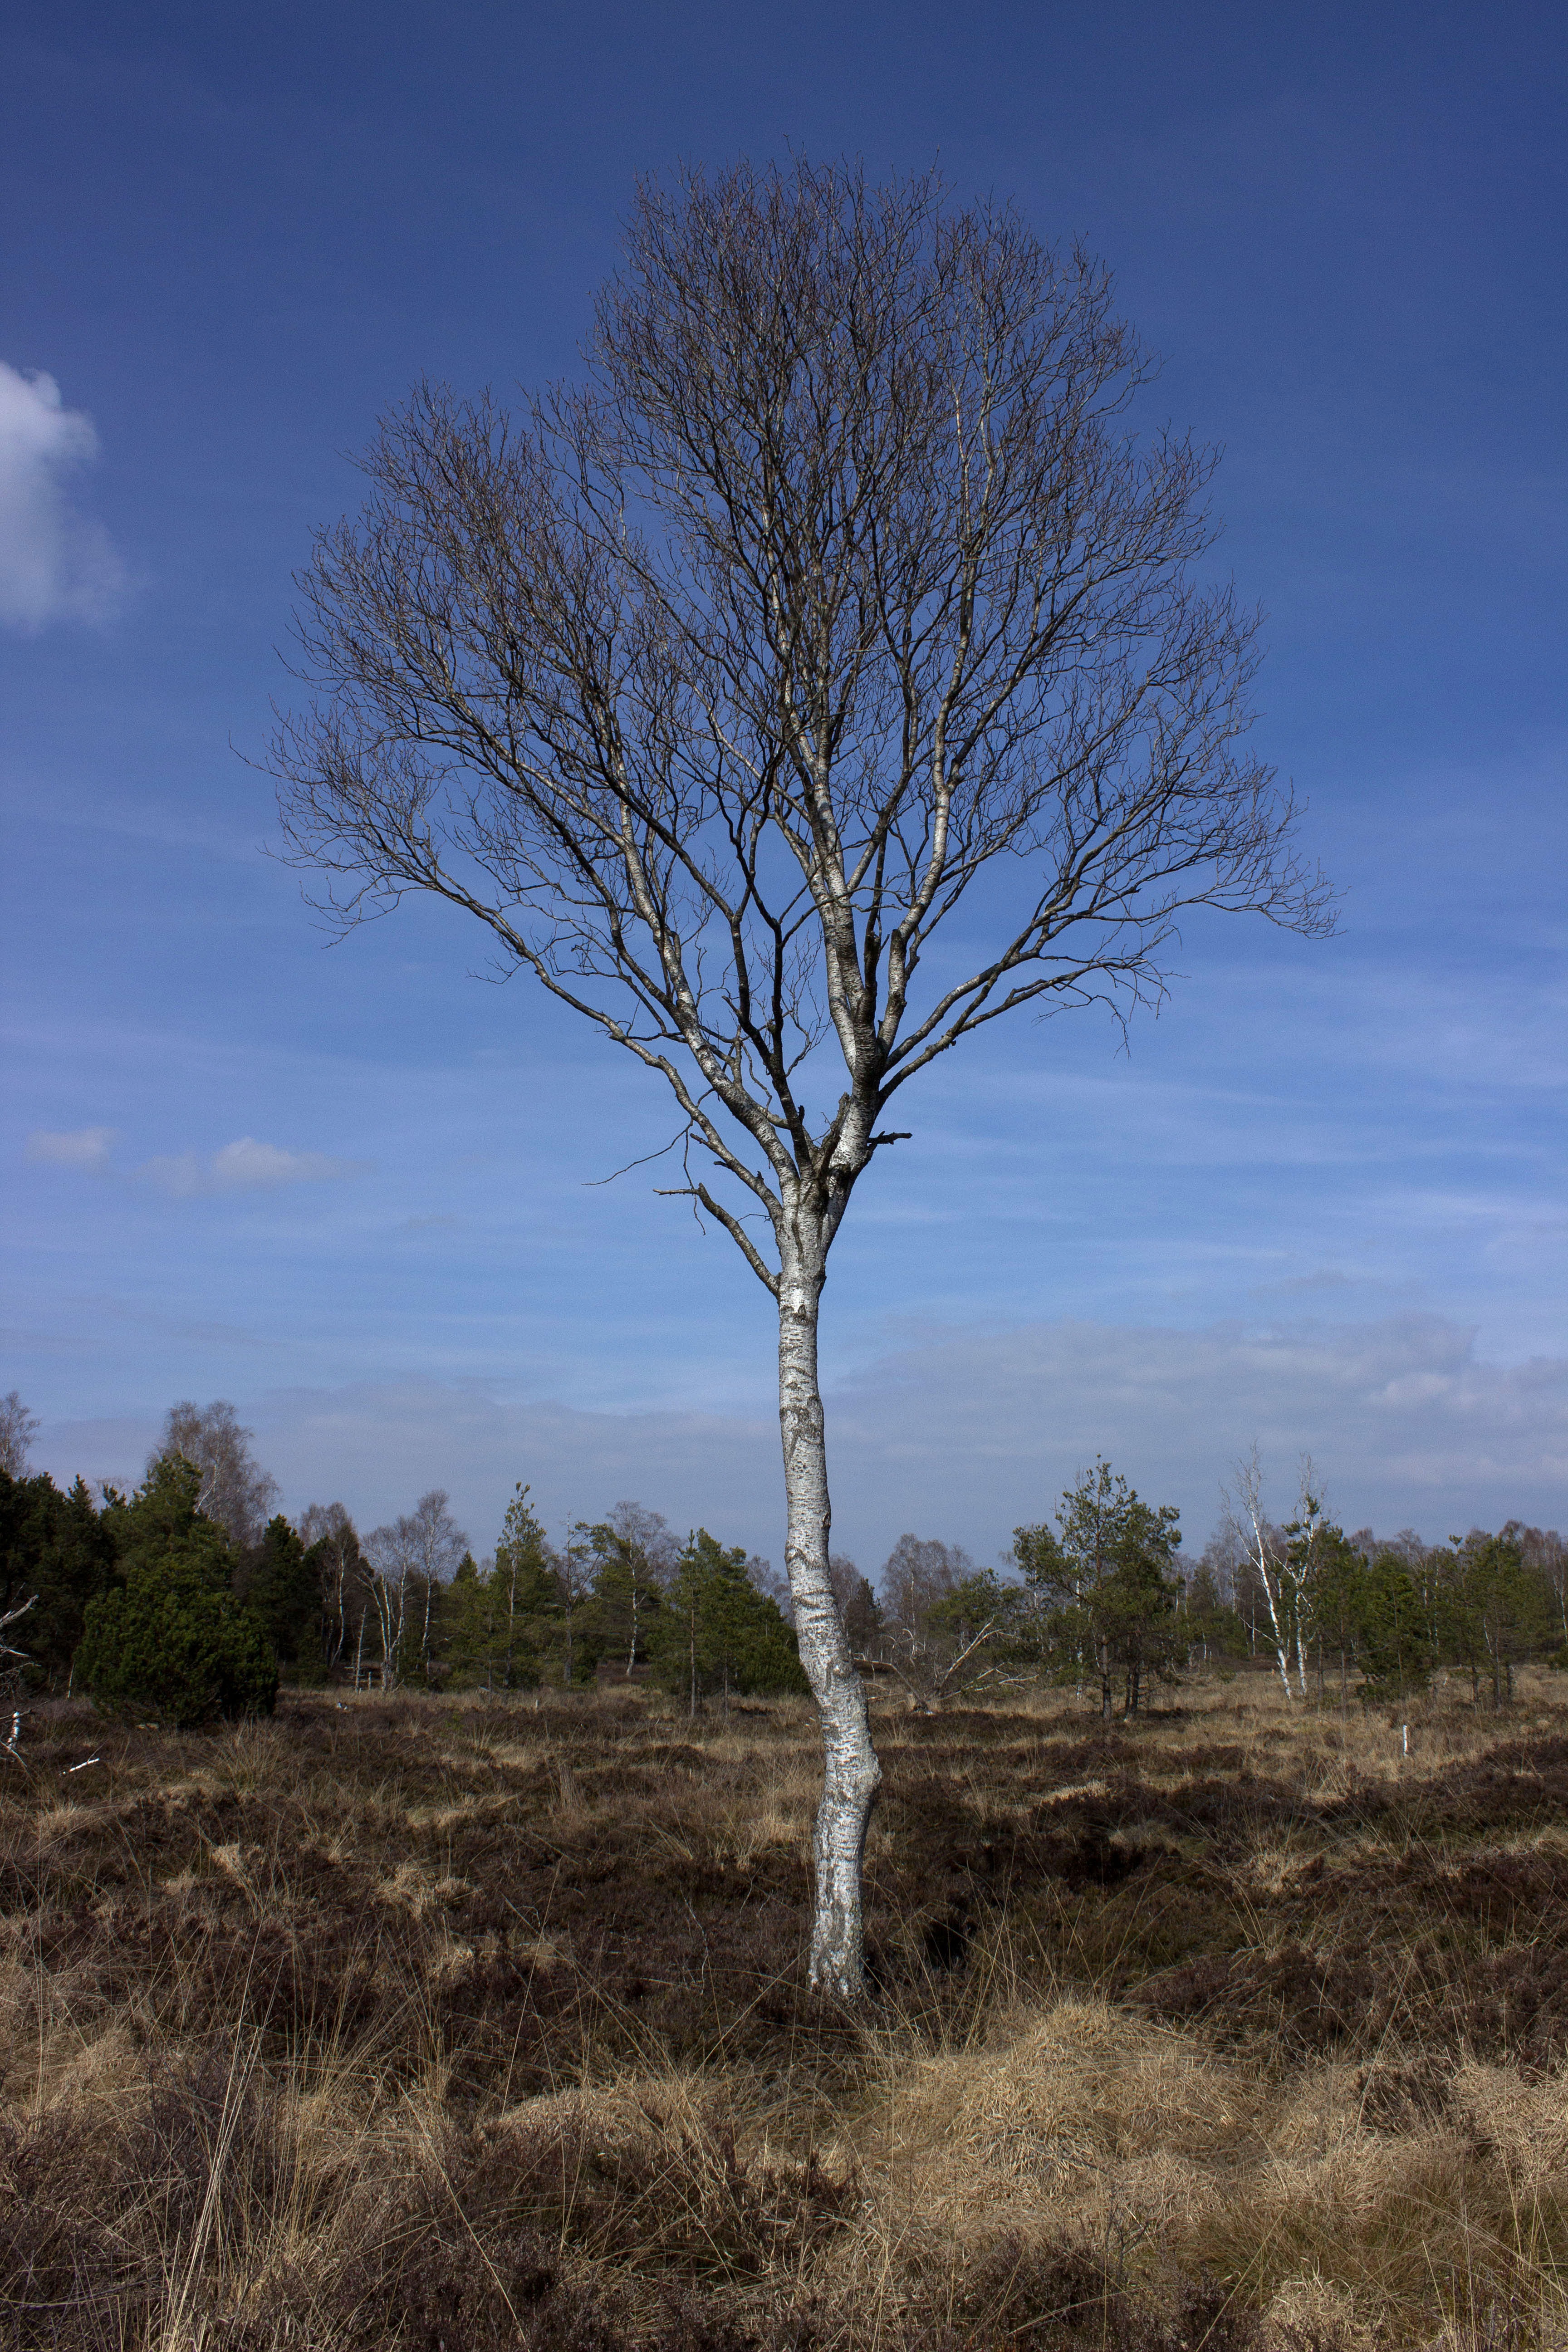
landscape, tree, nature, grass, marsh, branch, plant, sky, field, prairie, reed, spring, birch, soil, savanna, moor, wetland, ecosystem, moorland, rural area, nature reserve, flowering plant, bad wurzach, natural environment, grass family, woody plant, land plant